Ned Wenman

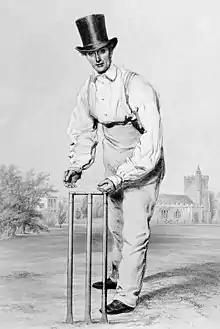
Wenman in about 1840

Edward Gower Wenman (18 August 1803 – 28 December 1879) was an English cricketer whose top-class career spanned the 1825 to 1854 seasons. A wicket-keeper, he was a prominent member of the great Kent teams of the 1840s which featured Nicholas Felix, William Hillyer, Alfred Mynn and Fuller Pilch. Wenman is generally remembered as one of the best wicket-keepers of the 19th century with William Martingell describing him as the best all-round cricketer of his time.